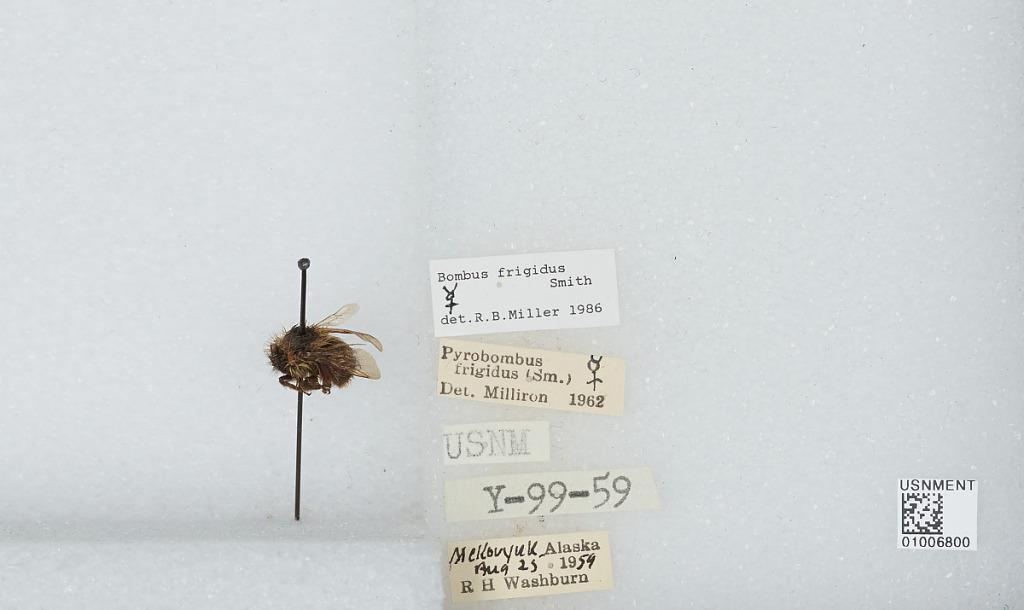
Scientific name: Bombus (Pyrobombus) frigidus Smith
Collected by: R. Washburn
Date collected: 1959-8-25
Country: United States
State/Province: Alaska
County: Bethel
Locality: Mekoryuk
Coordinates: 60.3892, -166.207
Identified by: Miller, R. B.